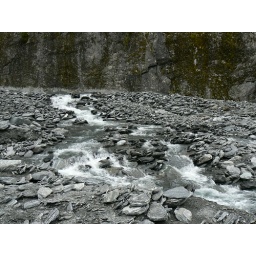
The river coming from the glacier was awesome. Clear blue water flowing over beautiful rocks. I loved it!